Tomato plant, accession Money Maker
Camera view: horizontal (90 deg, fisheye); turntable rotation: 330 degrees
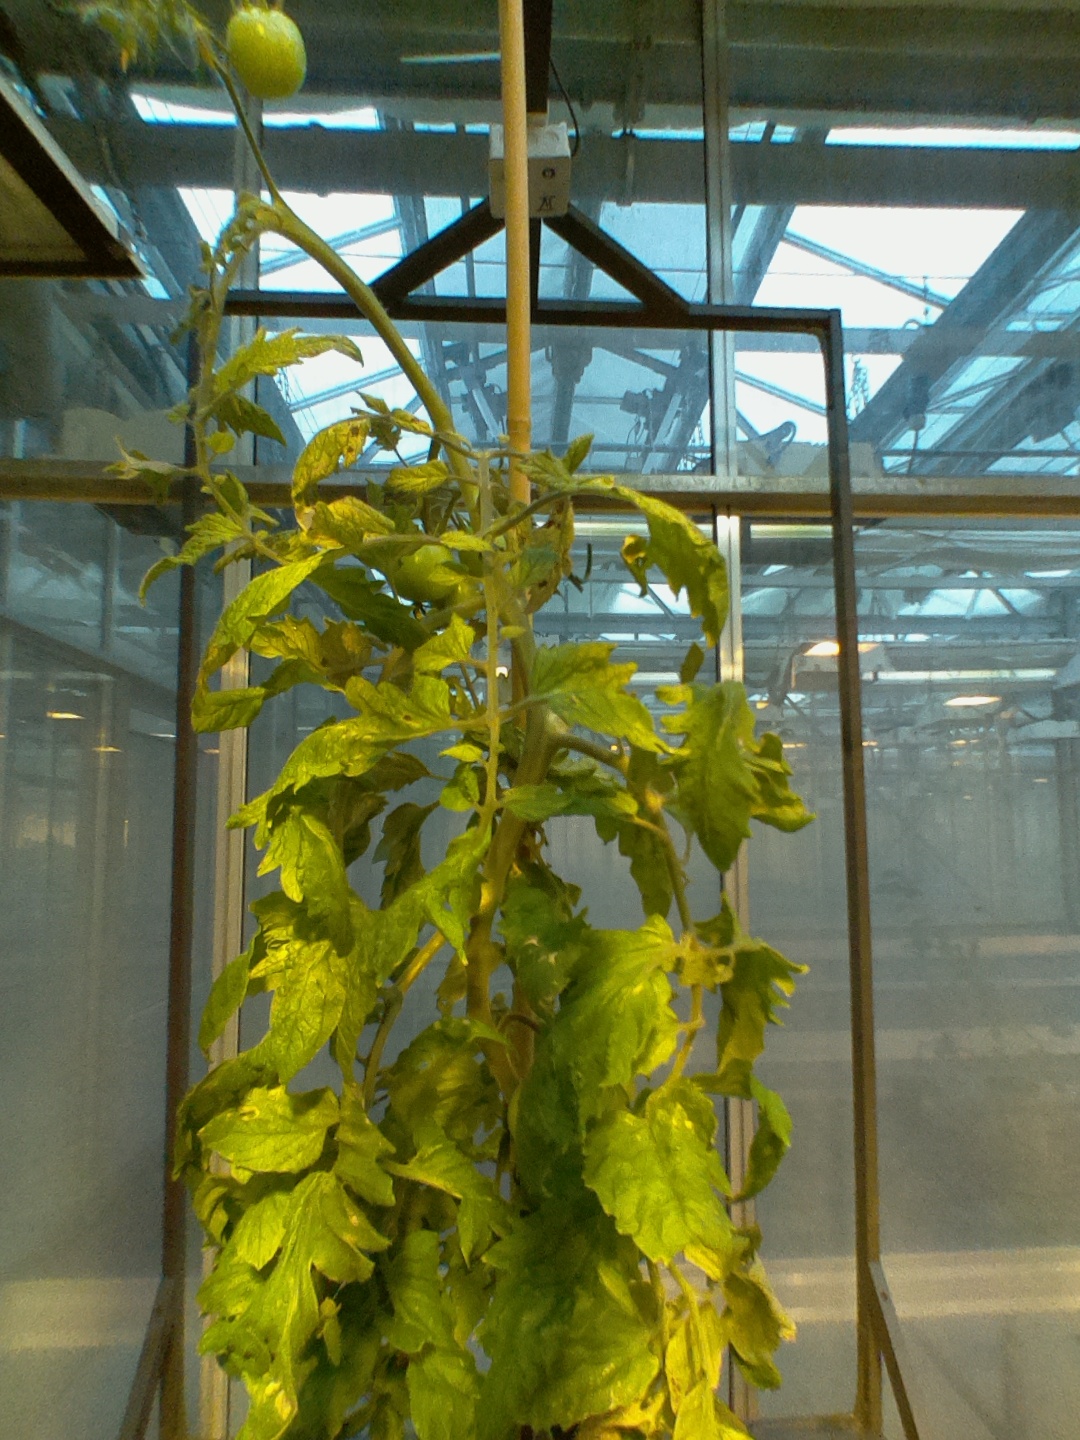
BBCH growth stage 79: 90% -100% of final fruit size